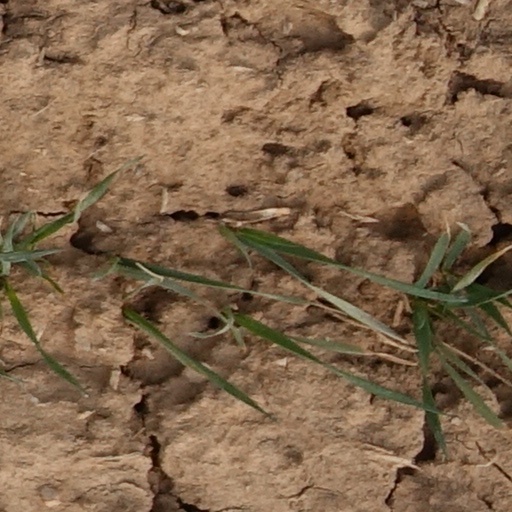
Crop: wheat